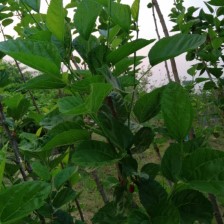
Variety: BlackAustralia